Digital Pinball: Last Gladiators

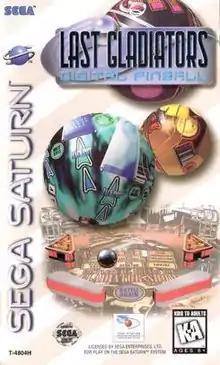
North American cover art

Digital Pinball: Last Gladiators is a video game developed and published by KAZe for the Sega Saturn. Its working title was "Pinball Arena". A successor, "Digital Pinball: Necronomicon", was released in 1996 for the Saturn. An updated version, "Digital Pinball: Last Gladiators Ver.9.7", was released in 1997 for the Saturn. "Last Gladiators" was ported to iOS in April 2010 as "Last Gladiators Ver.2010".